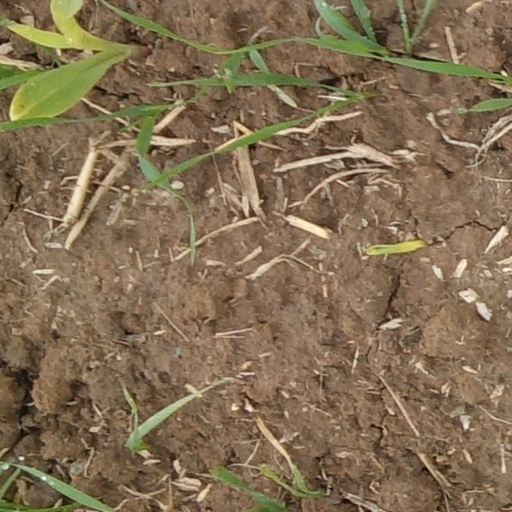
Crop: wheat